Sawbones (podcast)

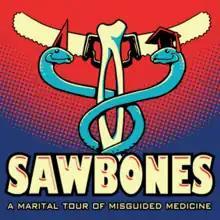

Sawbones: A Marital Tour of Misguided Medicine is a weekly, comedic medical podcast hosted by Dr. Sydnee McElroy and her husband, podcaster Justin McElroy. The show is distributed online by Maximum Fun.